RHEB

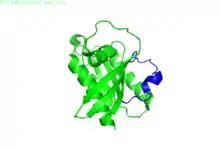
RHEB switch II (blue) has a less alpha-helical structure as compared to RAS switch II.

RHEB functions differently compared to other proteins in the Ras superfamily. Similar to those in the Ras superfamily, the protein has GTPase activity and shuttles between a GDP-bound form and a GTP-bound form, and farnesylation of the protein is required for this activity. However, unlike those in the Ras superfamily, conformational change when shuttling between forms only affects switch I, while switch II remains relatively stable, due to difference in secondary structure. Ras switch II forms a long α-helical structure between shuttling, while RHEB switch II adopts a more atypical conformation allowing for novel functions. Such a conformation causes a decreased intrinsic rate of GTP hydrolysis as compared to RAS due to the catalytic Asp65 in the switch II region of RHEB being blocked from the active site.